Ralph Bergmann

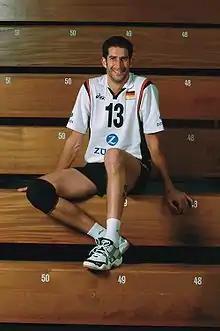
Ralph Bergmann

Ralph Bergmann (born May 26, 1970 in Ruit auf den Fildern, Baden-Württemberg) is a volleyball player from Germany, who played for the National Team in the 2000s. He played as a middle-blocker.